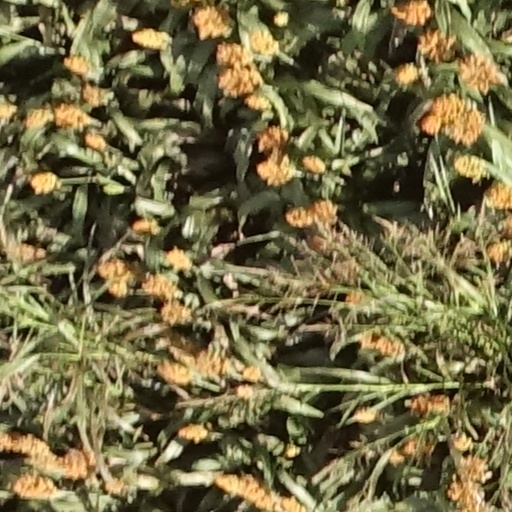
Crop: sorghum